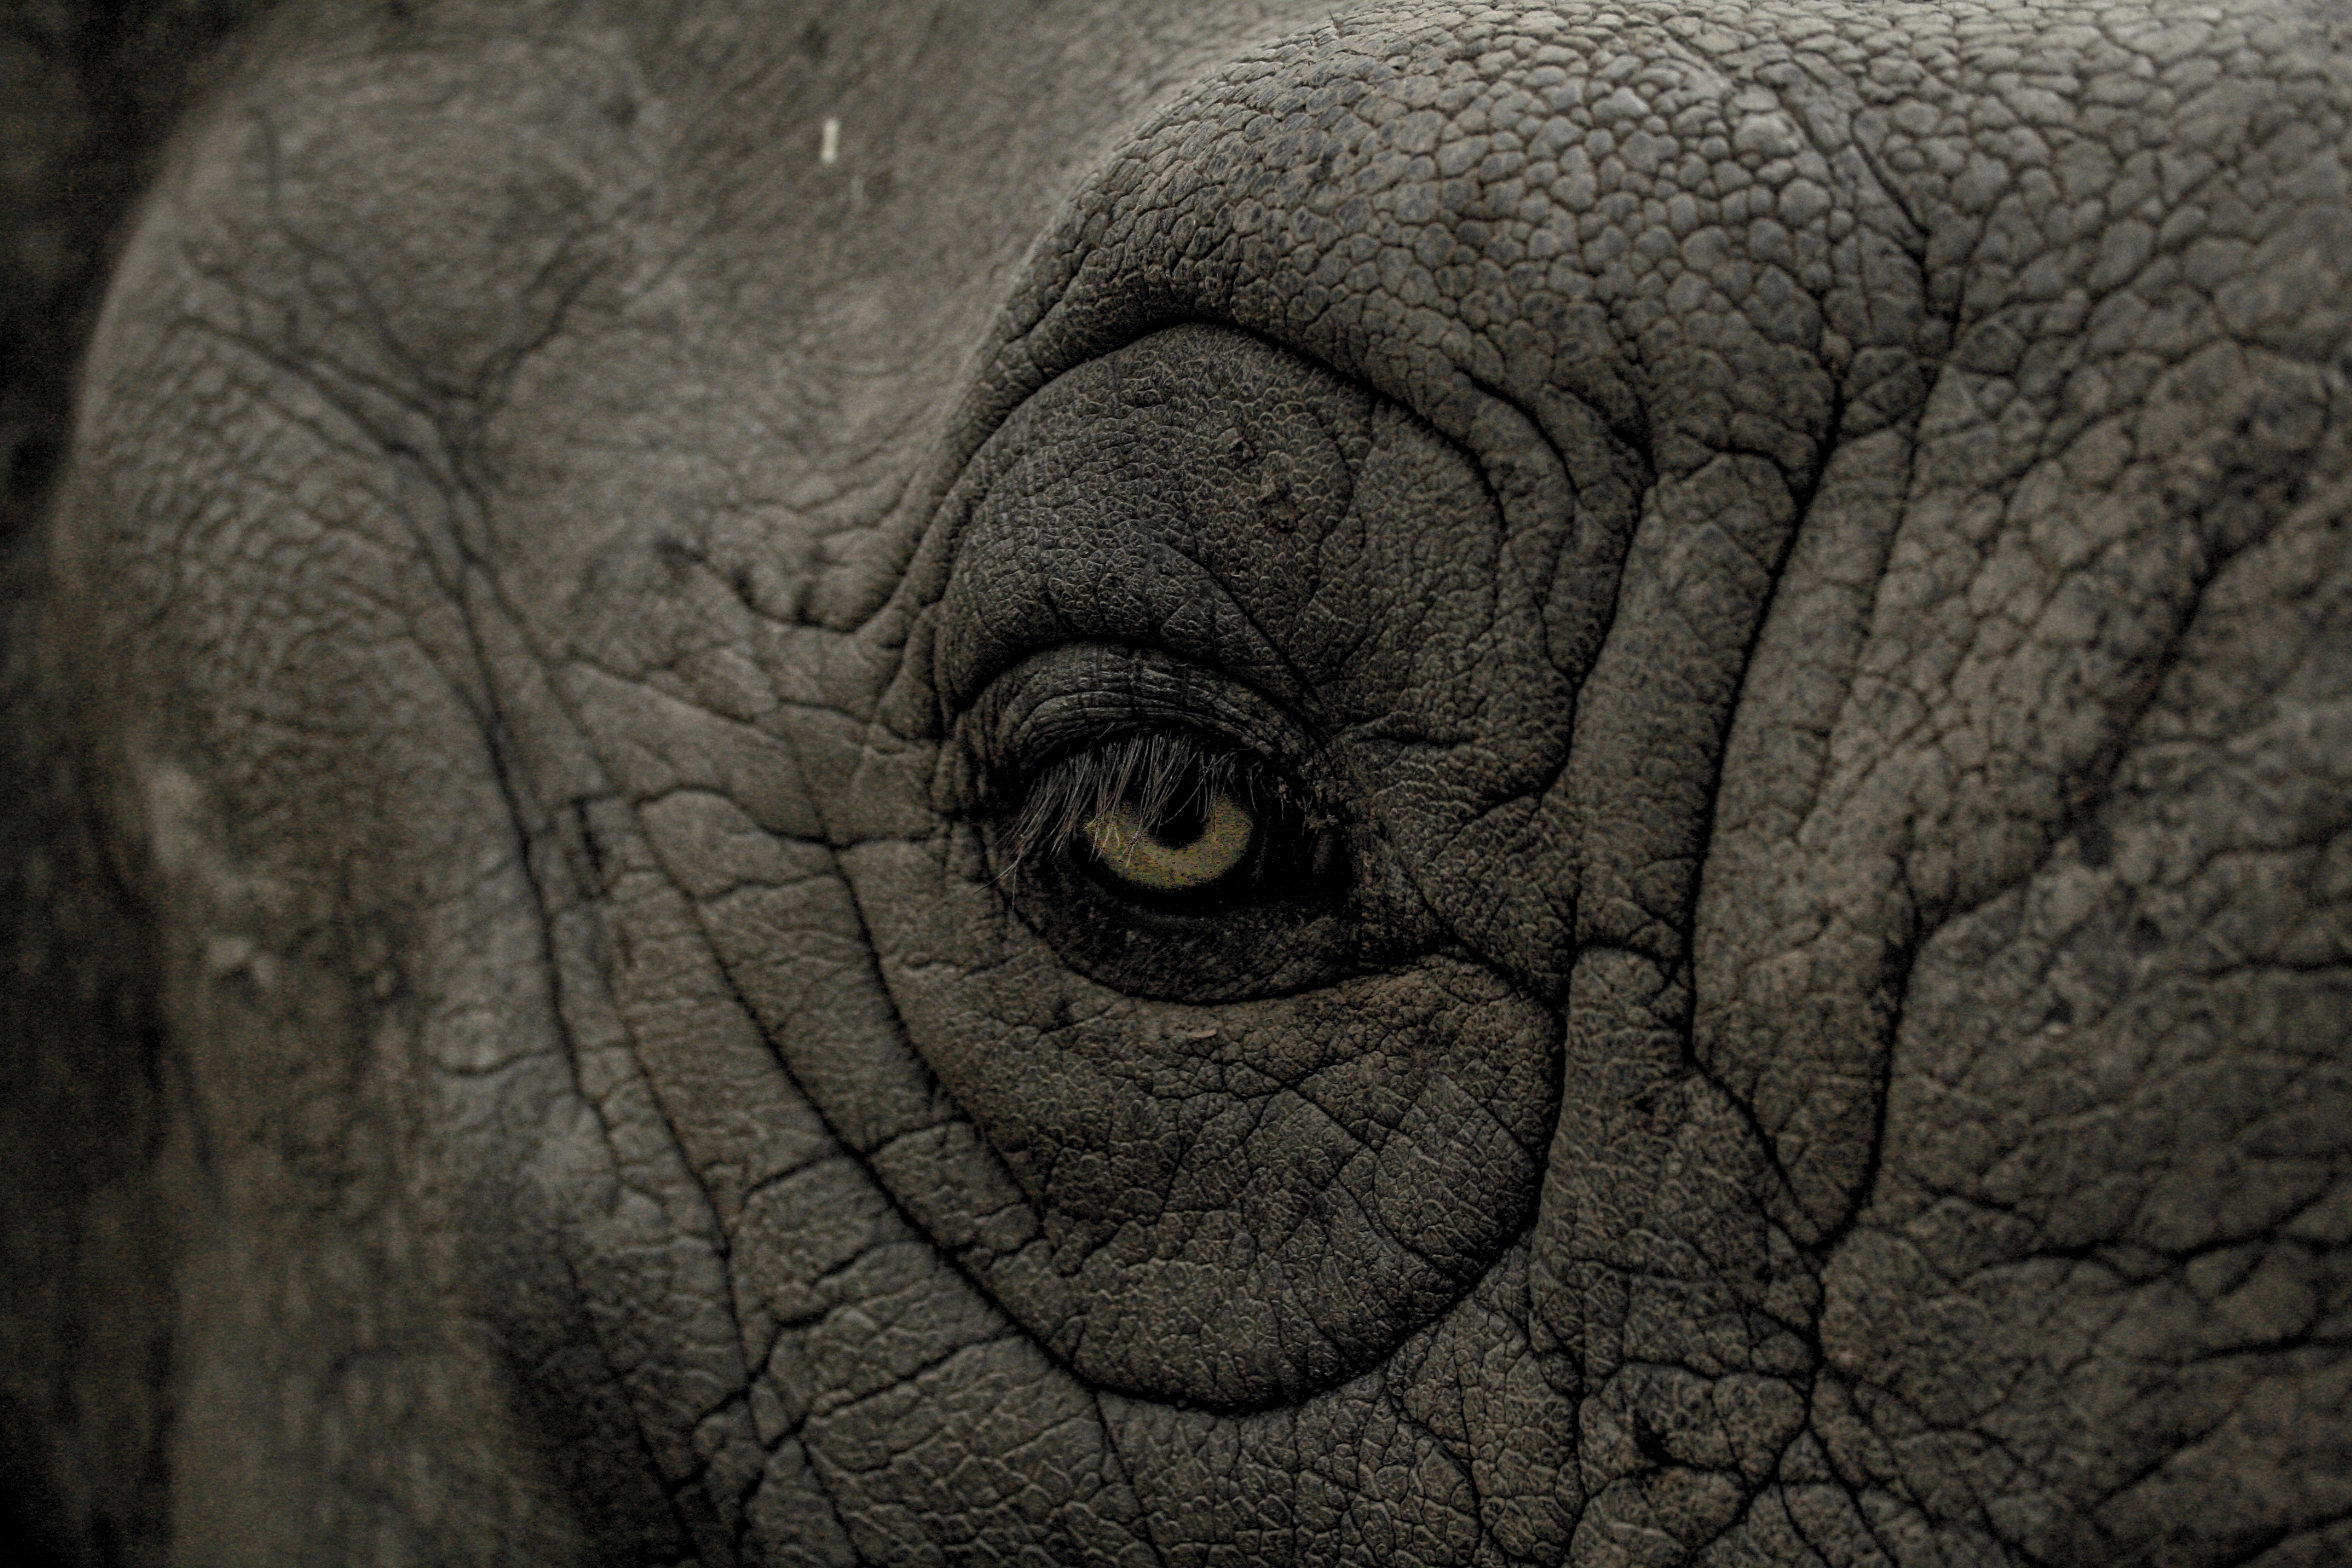
black and white, animal, wildlife, wild, mammal, monochrome, fauna, elephant, close up, wild animal, face, grey, eye, skin, eyelashes, wrinkled, indian elephant, african elephant, elephants and mammoths, royalty free images